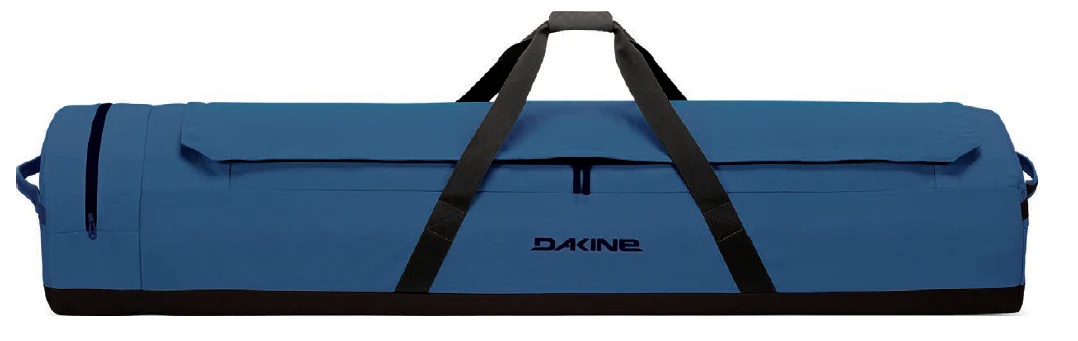
EQ KITE DUFFLE 140
Road trip travel and everyday gear hauling. This Kitesurf gear duffle offers a minimalist design for light-duty shuttling. It's got a nearly full-length opening for easy access and internal straps for securing the load. It packs into a built-in storage pocket when empty for easy storage or transport. Materials 600D Polyester Dimensions 140+ 20 x 50 x 20cm 2.5 lbs [ 1.3kg] Fits a 140cm twin tip Features U-shaped opening for easy access Zippered end pocket Padded base Internal compression webbing straps Packs into end pocket for storage
Brand: Escboardshack
Category: Sporting Goods > Outdoor Recreation > Boating & Water Sports > Kitesurfing > Kiteboard Cases